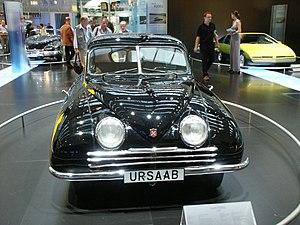
La Saab 92001, ou Ursaab, est le véhicule expérimental qui servit à développer la première automobile Saab, en 1946, dans un hangar de l’entreprise de Linköping, en Suède.